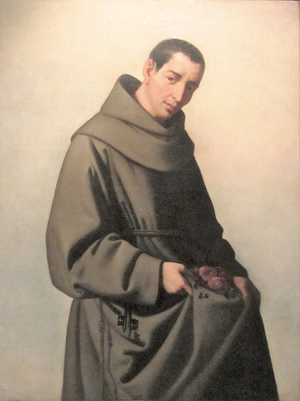
Cette liste concerne des saints reconnus comme tels par l'Église catholique qui ont vécu au XVᵉ siècle.
Diego d'Alcalá ou Didace est un frère lai franciscain observant reconnu saint par l'Église catholique et fêté le 12 novembre.